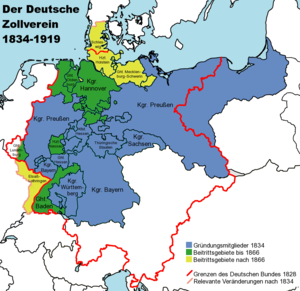
Tysklands samling 1871 / Tyske Toldforbund
Det Tyske Toldforbund, 1834-1919.  blå= de stiftende medlemmer